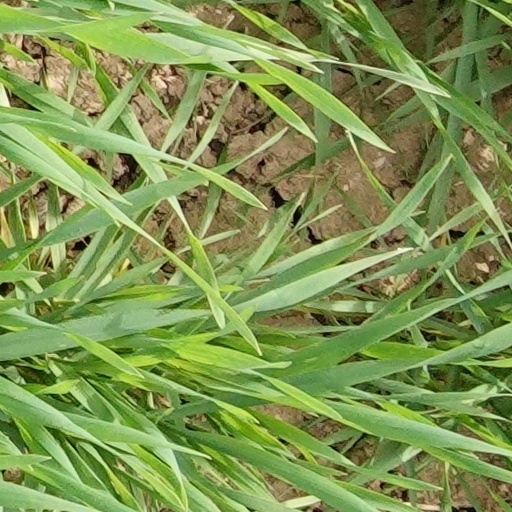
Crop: wheat